Republic of Karelia

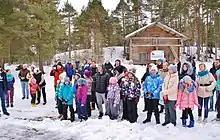
Voknavolok (Vuokkiniemi) village

The Head of the Republic is elected by the republic's inhabitants on the basis of universal, equal, and direct suffrage by secret ballot. The term of office is 5 years and one person cannot hold office for more than two consecutive terms.